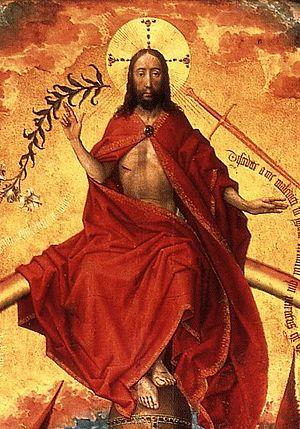
Le Jugement dernier est un retable sous la forme d'un polyptyque en quinze panneaux du peintre Rogier de le Pasture dit Rogier van der Weyden, appartenant au mouvement des Primitifs flamands, peint entre 1443 et 1452 pour l'Hôtel-Dieu de Beaune sur commande de son fondateur le chancelier de l'État bourguignon Nicolas Rolin. Représentation du thème chrétien du Jour du jugement, il est à l'origine exposé au-dessus de l'autel de la chapelle de la grande salle des malades pauvres, pour que les malades puissent le voir de leur lit pendant les offices ; le retable était fermé les jours de semaine et ouvert les dimanches et jours de fêtes solennelles. L'œuvre est classée aux monuments historiques depuis le 10 octobre 1891.